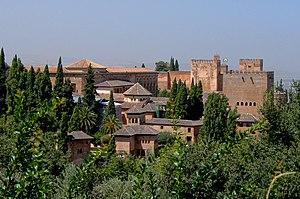
Le complexe de l'Alhambra, vu du Generalife, Grenade, Espagne